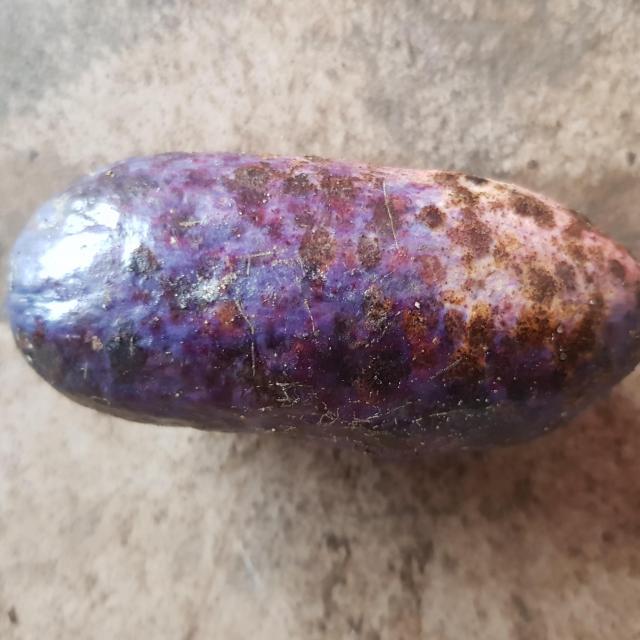
Plum grade: unripe